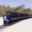
Label: train